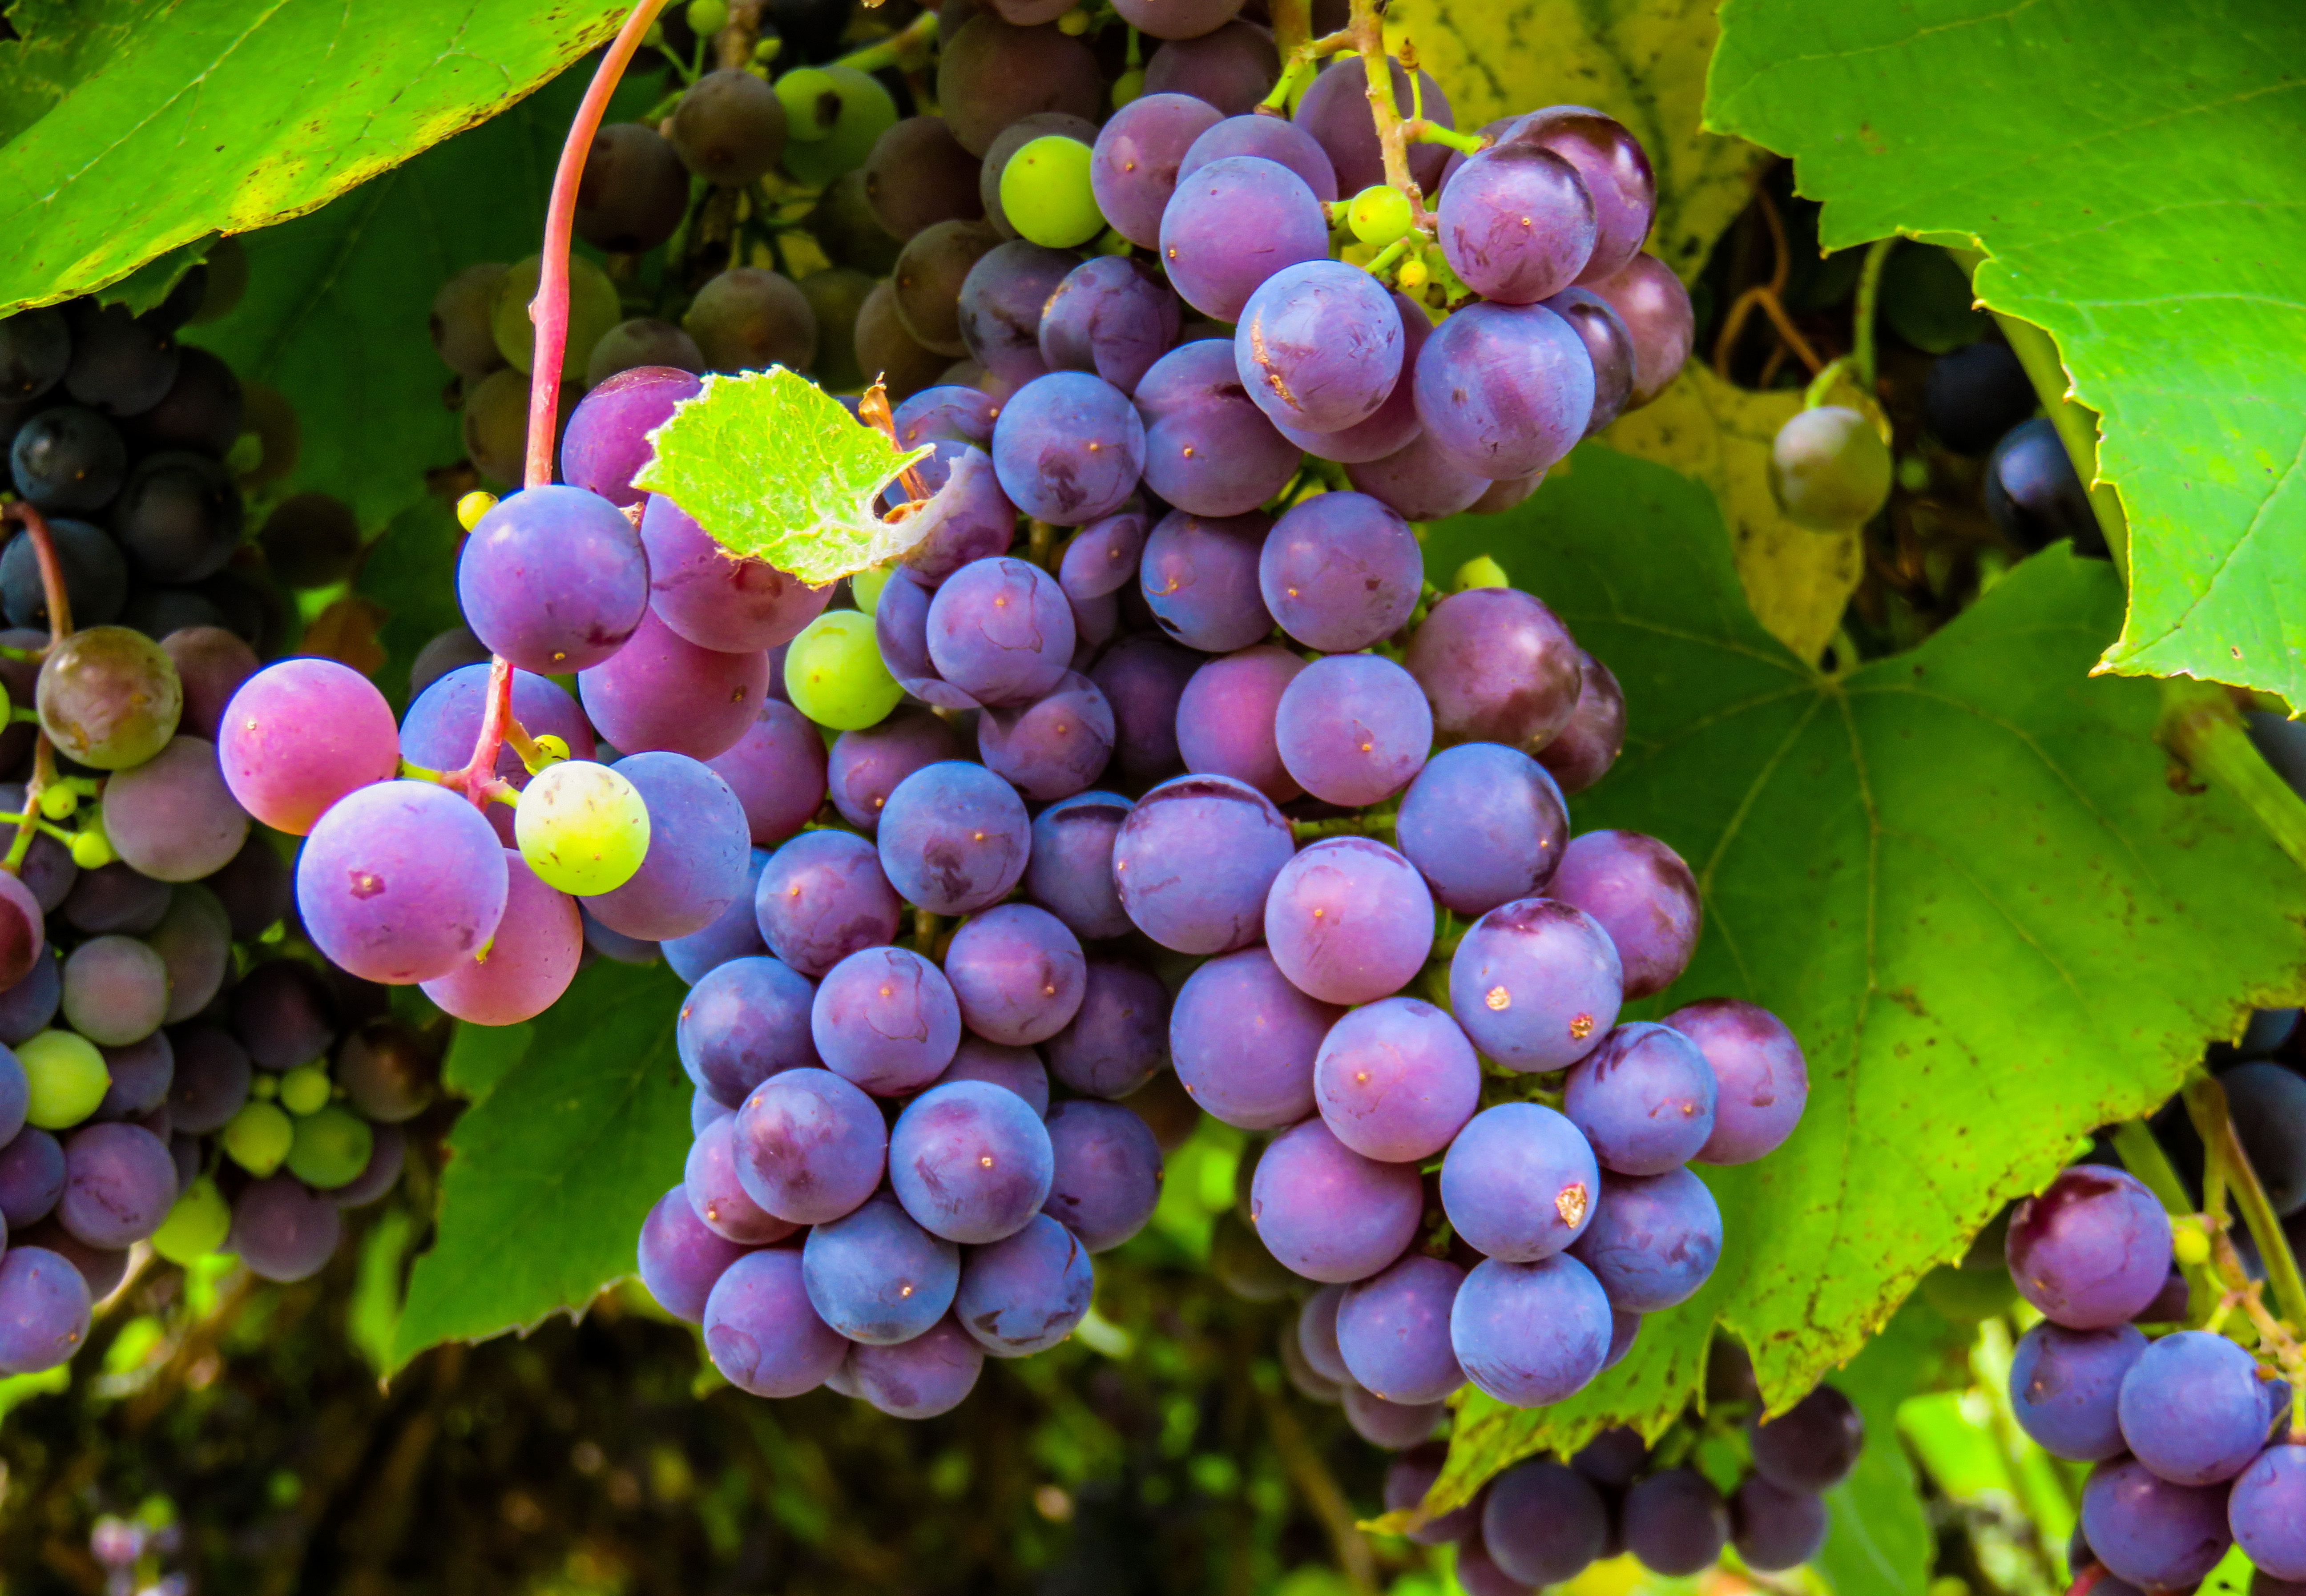
plant, grape, vine, fruit, berry, flower, food, produce, autumn, botany, agriculture, flora, season, grapevine, shrub, grapes, winegrowing, blue grapes, wine harvest, flowering plant, vitis, land plant, grapevine family